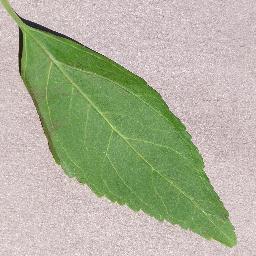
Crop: cherry
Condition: (including_sour)_healthy